The Road to Dune

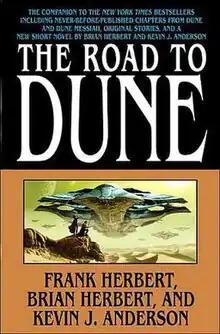
First edition cover

The Road to Dune is a collection of science fiction works and related material by American writers Frank Herbert, Brian Herbert and Kevin J. Anderson. A companion book to the "Dune" novels, the book was released in September 2005.